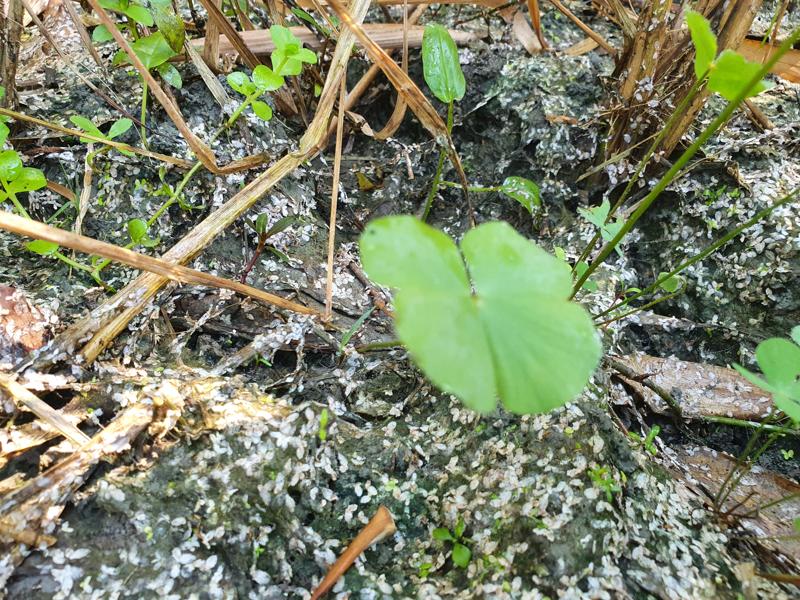
Weed species: Marsilea minuta